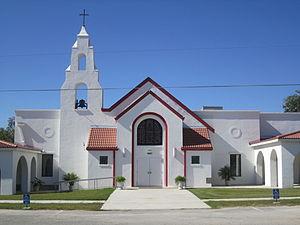
Lytle est une ville située en limite des comtés d'Atascosa, de Bexar et de Medina, au Texas, aux États-Unis.